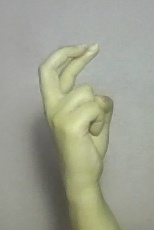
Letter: zay